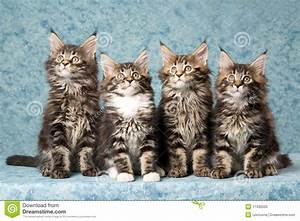
Label: cat